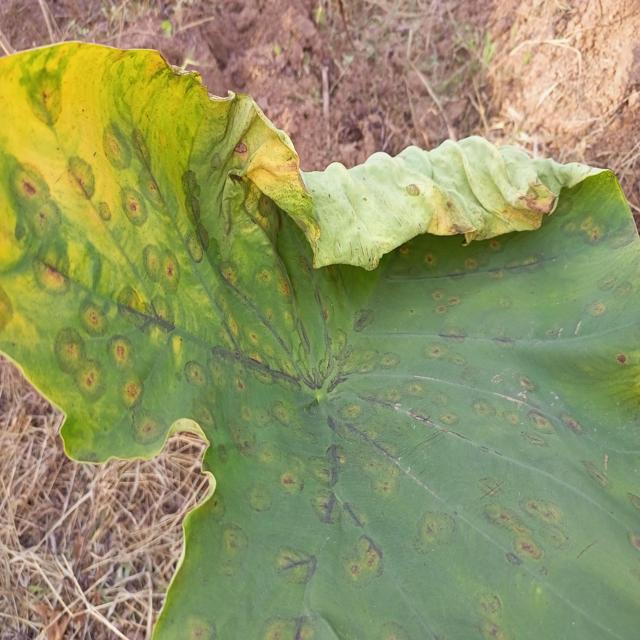
Label: Early_Blight